Nína Dögg Filippusdóttir

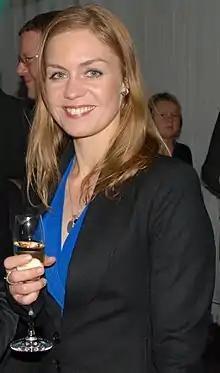
Nína at the 2007 Edda Awards

Nína Dögg Filippusdóttir (born 25 February 1974) is an Icelandic actress and producer. She is known for "Children" (2006), "Trapped" (2015), "Undercurrent" (2010), "The Valhalla Murders" (2020) and "Blackport" (2021).